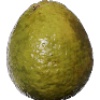
Label: Guava 1